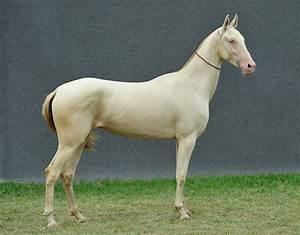
horse